Capsule (fruit)

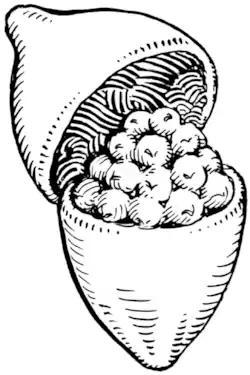
A line art drawing of a pyxidium

In botany, a capsule is a type of simple, dry, though rarely fleshy dehiscent fruit produced by many species of angiosperms (flowering plants).